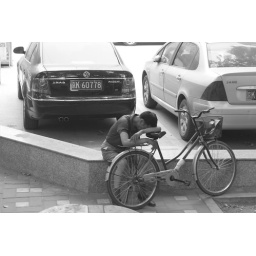
When my bus stopped, i saw a man sitting alone near a parking lot. He looked so sad...